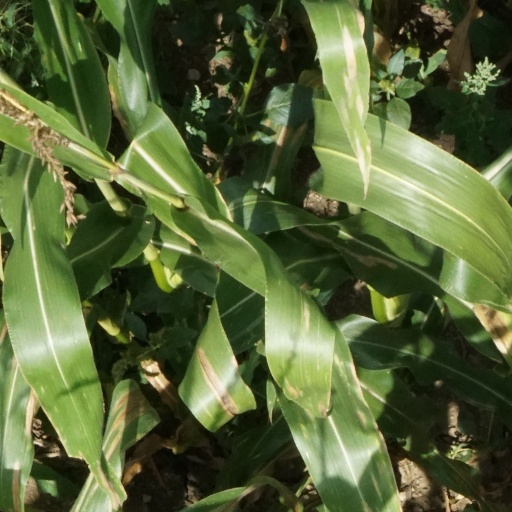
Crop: maize; corn